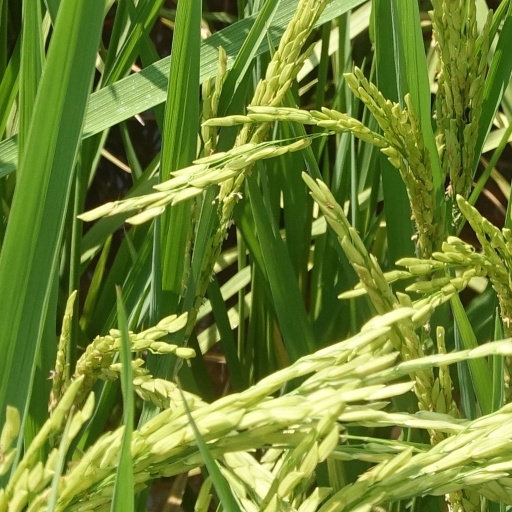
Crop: rice